Transport in East Anglia

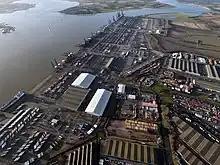
Aerial view of the Port of Felixstowe

Two small stretches of motorway run through East Anglia, with the end of the M11 south of Cambridge and sections of the A1 in Cambridgeshire and around Peterborough being classed as motorway. Main trunk routes maintained by National Highways in the region include the A1, A11, A12, A14 and A47. A variety of other major roads run through the region, maintained by county councils.